Edmund Dell

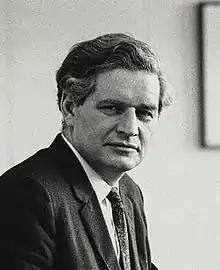
Dell in 1969 by Godfrey Argent

Edmund Emanuel Dell (15 August 1921 – ) was a British politician and businessman. He was a Labour MP and minister in the 1960s and 1970s, but after leaving parliament, joined the Social Democratic Party and its eventual successor, the Liberal Democrats.